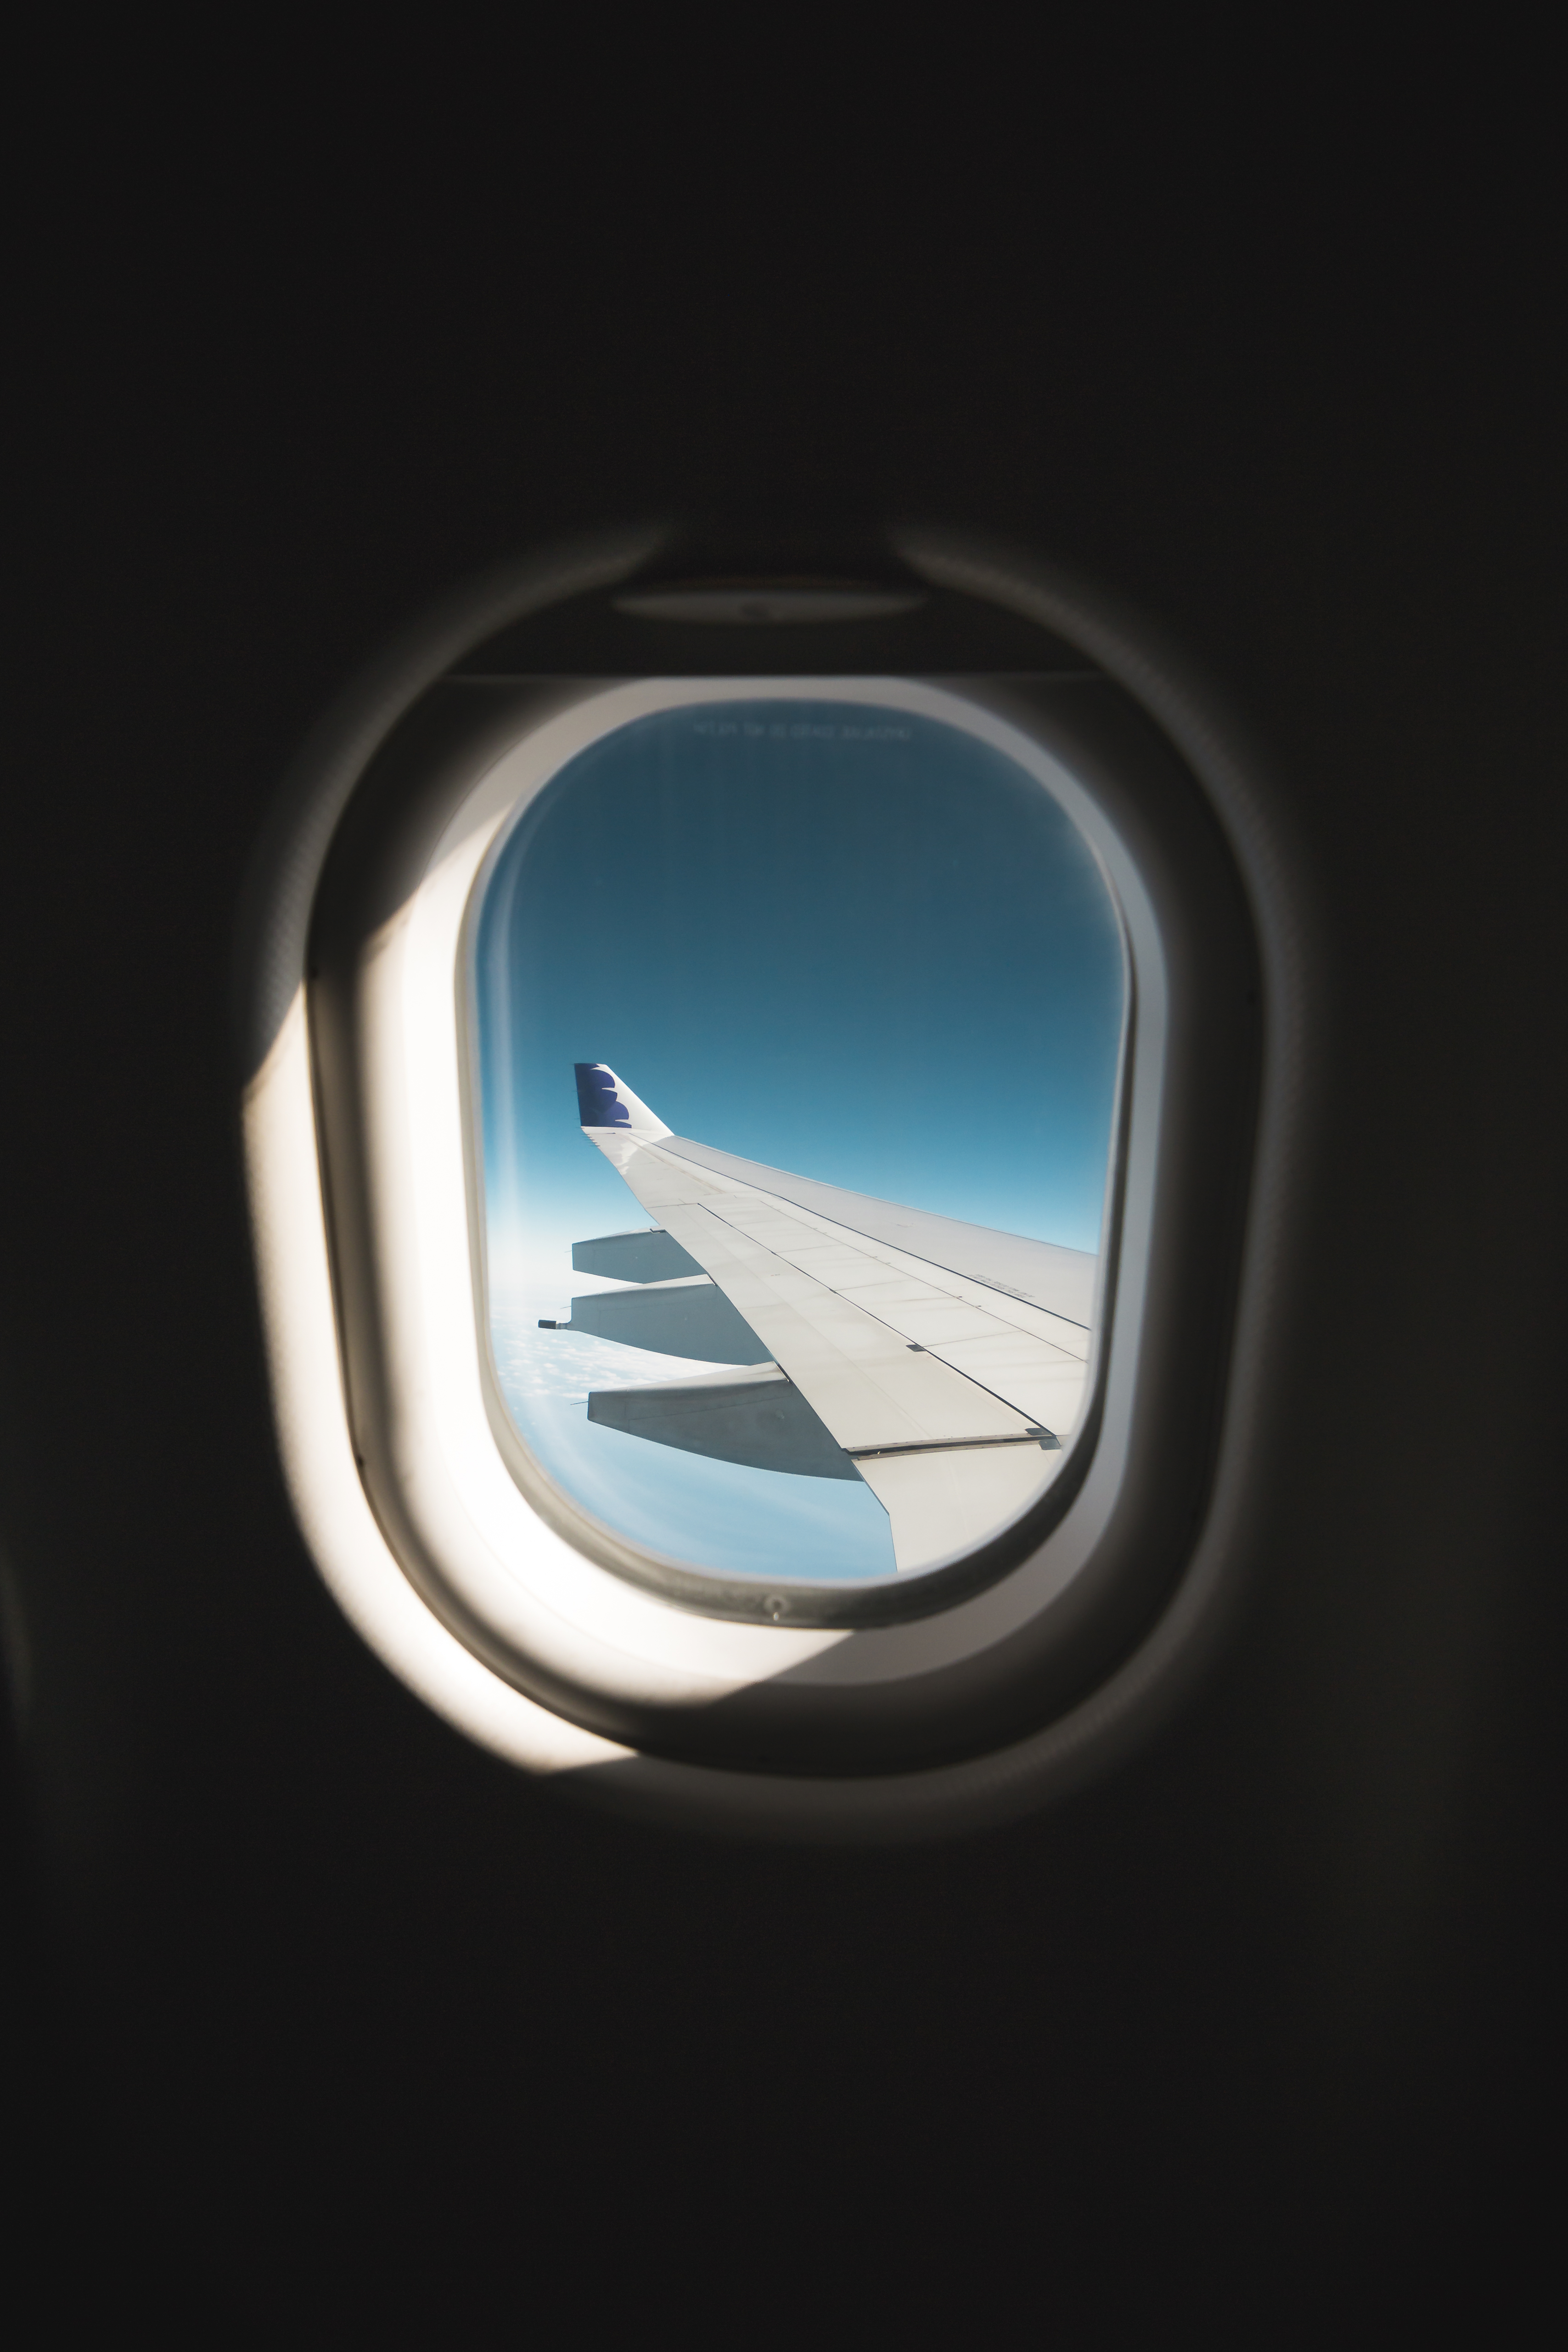
sky, logo, vehicle